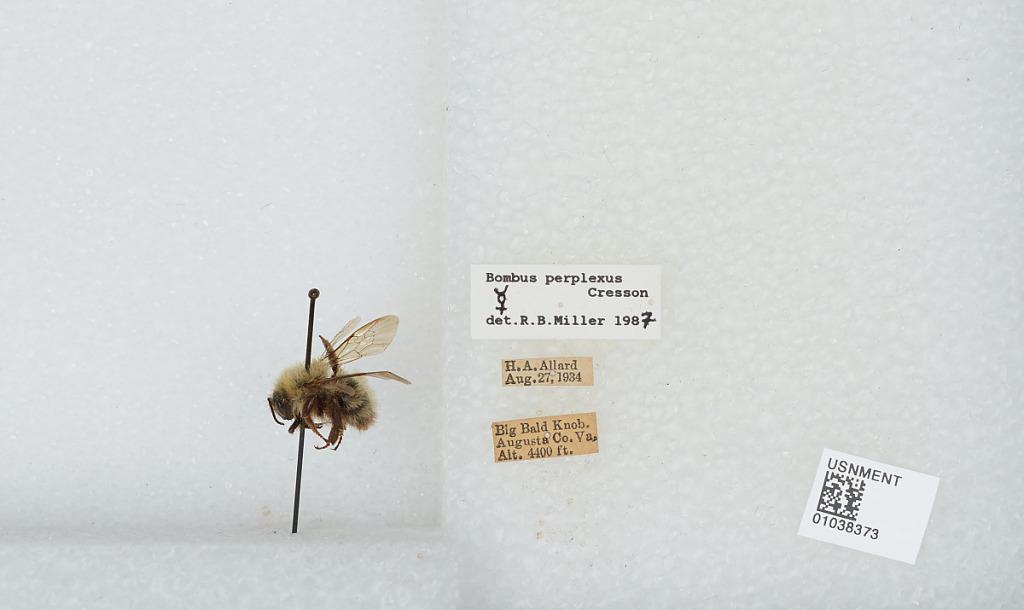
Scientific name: Bombus (Pyrobombus) perplexus Cresson
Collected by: H. Allard
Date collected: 1934-8-27
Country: United States
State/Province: Virginia
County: Augusta
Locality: Big Bald Knob
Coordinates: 38.3558, -79.2978
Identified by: Miller, R. B.